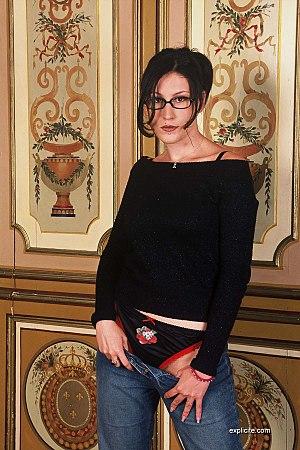
Ovidie sur le tournage du film ""Xperiment"" par John B. Root"
Ovidie, née le 25 août 1980 à Lille, est une réalisatrice, journaliste, écrivaine et actrice